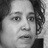
Emotion: sad